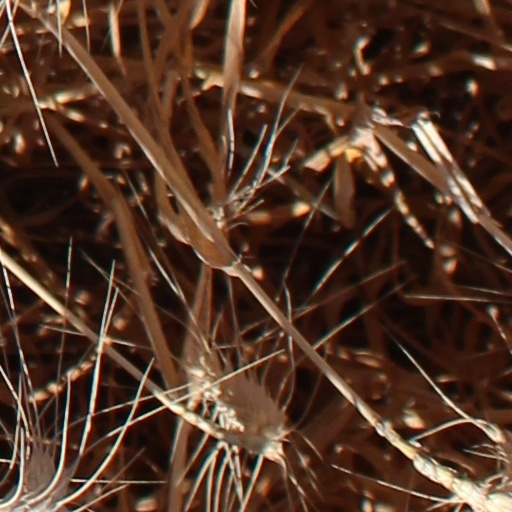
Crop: wheat